Blaue Balje

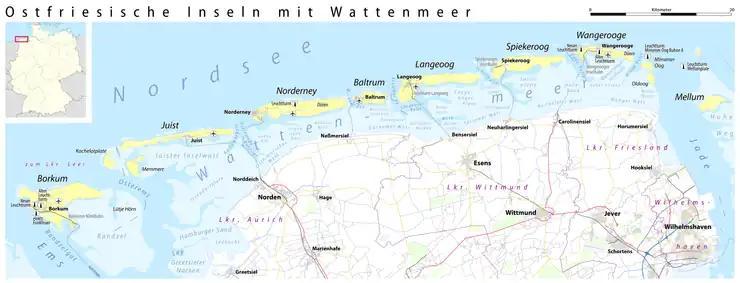
In the east the Blaue Balje between Wangerooge and Minsener Oog

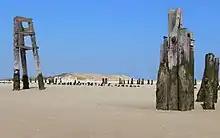
Remains of Wangerooge's East Pier

The Blaue Balje is a gat in the southeastern North Sea in the outer estuary of the Jade.